Alexei Grigoryevich Orlov

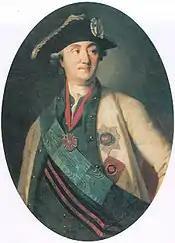
Oval portrait of Alexei Orlov by Carl-Ludwig Christinek, 1779

The Orlovs were rewarded after Catherine's accession, and Alexei was promoted to the rank of major-general, and given the title of count. He and his brother received 50,000 roubles and 800 serfs. Despite a lack of formal education and his ignorance of foreign languages, he maintained an interest in science, patronizing Mikhail Lomonosov and Denis Fonvizin, and corresponding with Jean Jacques Rousseau. He was one of the founders of the Free Economic Society and its first elected chairman. Rewarded with large estates, he took an interest in horse breeding, developing the Orlov Trotter, and popularising the breed of chicken now known as the Orloff.